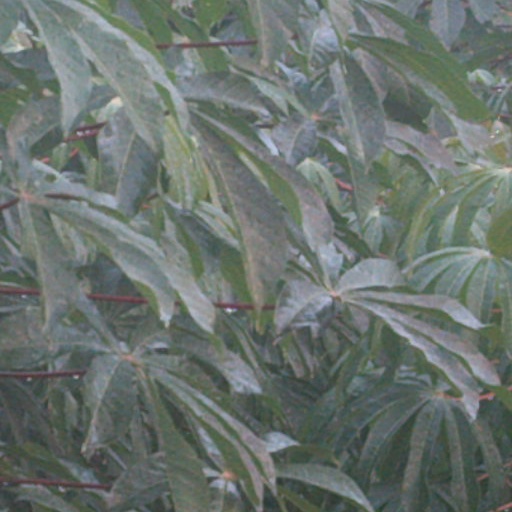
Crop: cassava